Kilifarevo Island

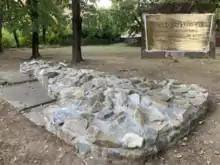
The stone model of Kilifarevo Island in Antarctica Park, Kilifarevo

Kilifarevo Island is an ice-free island in the Aitcho group on the west side of English Strait in the South Shetland Islands, Antarctica. The island is situated northwest of Jorge Island, north of Riksa Islands and southeast of Morris Rock. Extending , surface area . The area was visited by early 19th century sealers.